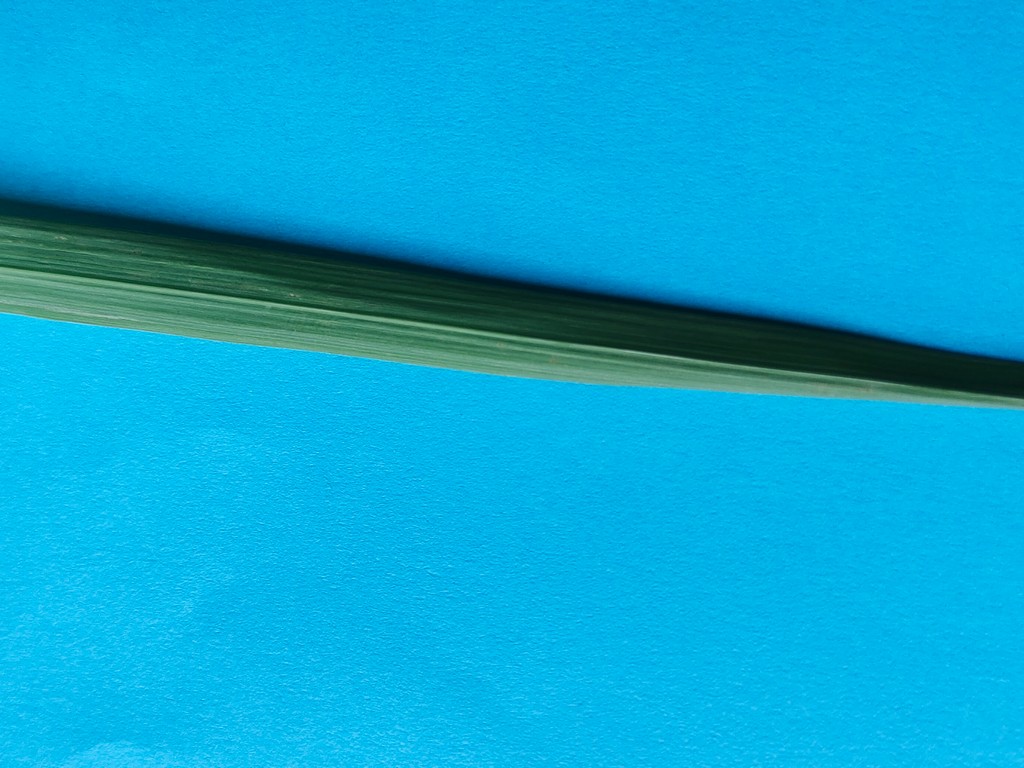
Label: Healthy